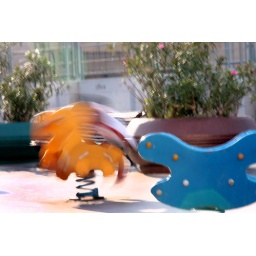
boy rocking as hard as he can on horse in barcelona